ASAP Rocky

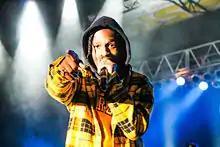
Mayers in 2013

On March 16, 2014, Mayers announced that he was working on his second studio album, entitled "A.L.L.A." (an acronym for "At. Long. Last. A$AP") which was a follow-up to his debut album, "Long. Live. A$AP". Upon the wake of a delay of the ASAP Mob album, "L.O.R.D.", Mayers subsequently collaborated with cohorts A$AP Ferg, Nast and Twelvyy on the album's third single, "Hella Hoes", which was released on June 6, 2014. Nonetheless, A$AP Mob leader A$AP Yams announced on his Tumblr account that the album had been shelved. On October 3, 2014, his 26th birthday, Mayers launched a short-lived music giveaway called Flacko Jodye Season, which first premiered with "Multiply", which featured additional vocals from Juicy J; later released on iTunes one week after its premiere.